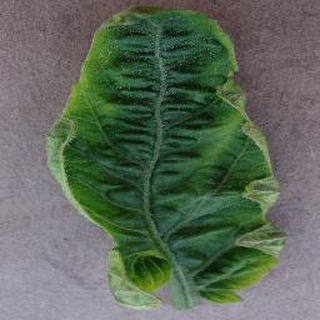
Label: tomato_yellow_leaf_curl_virus